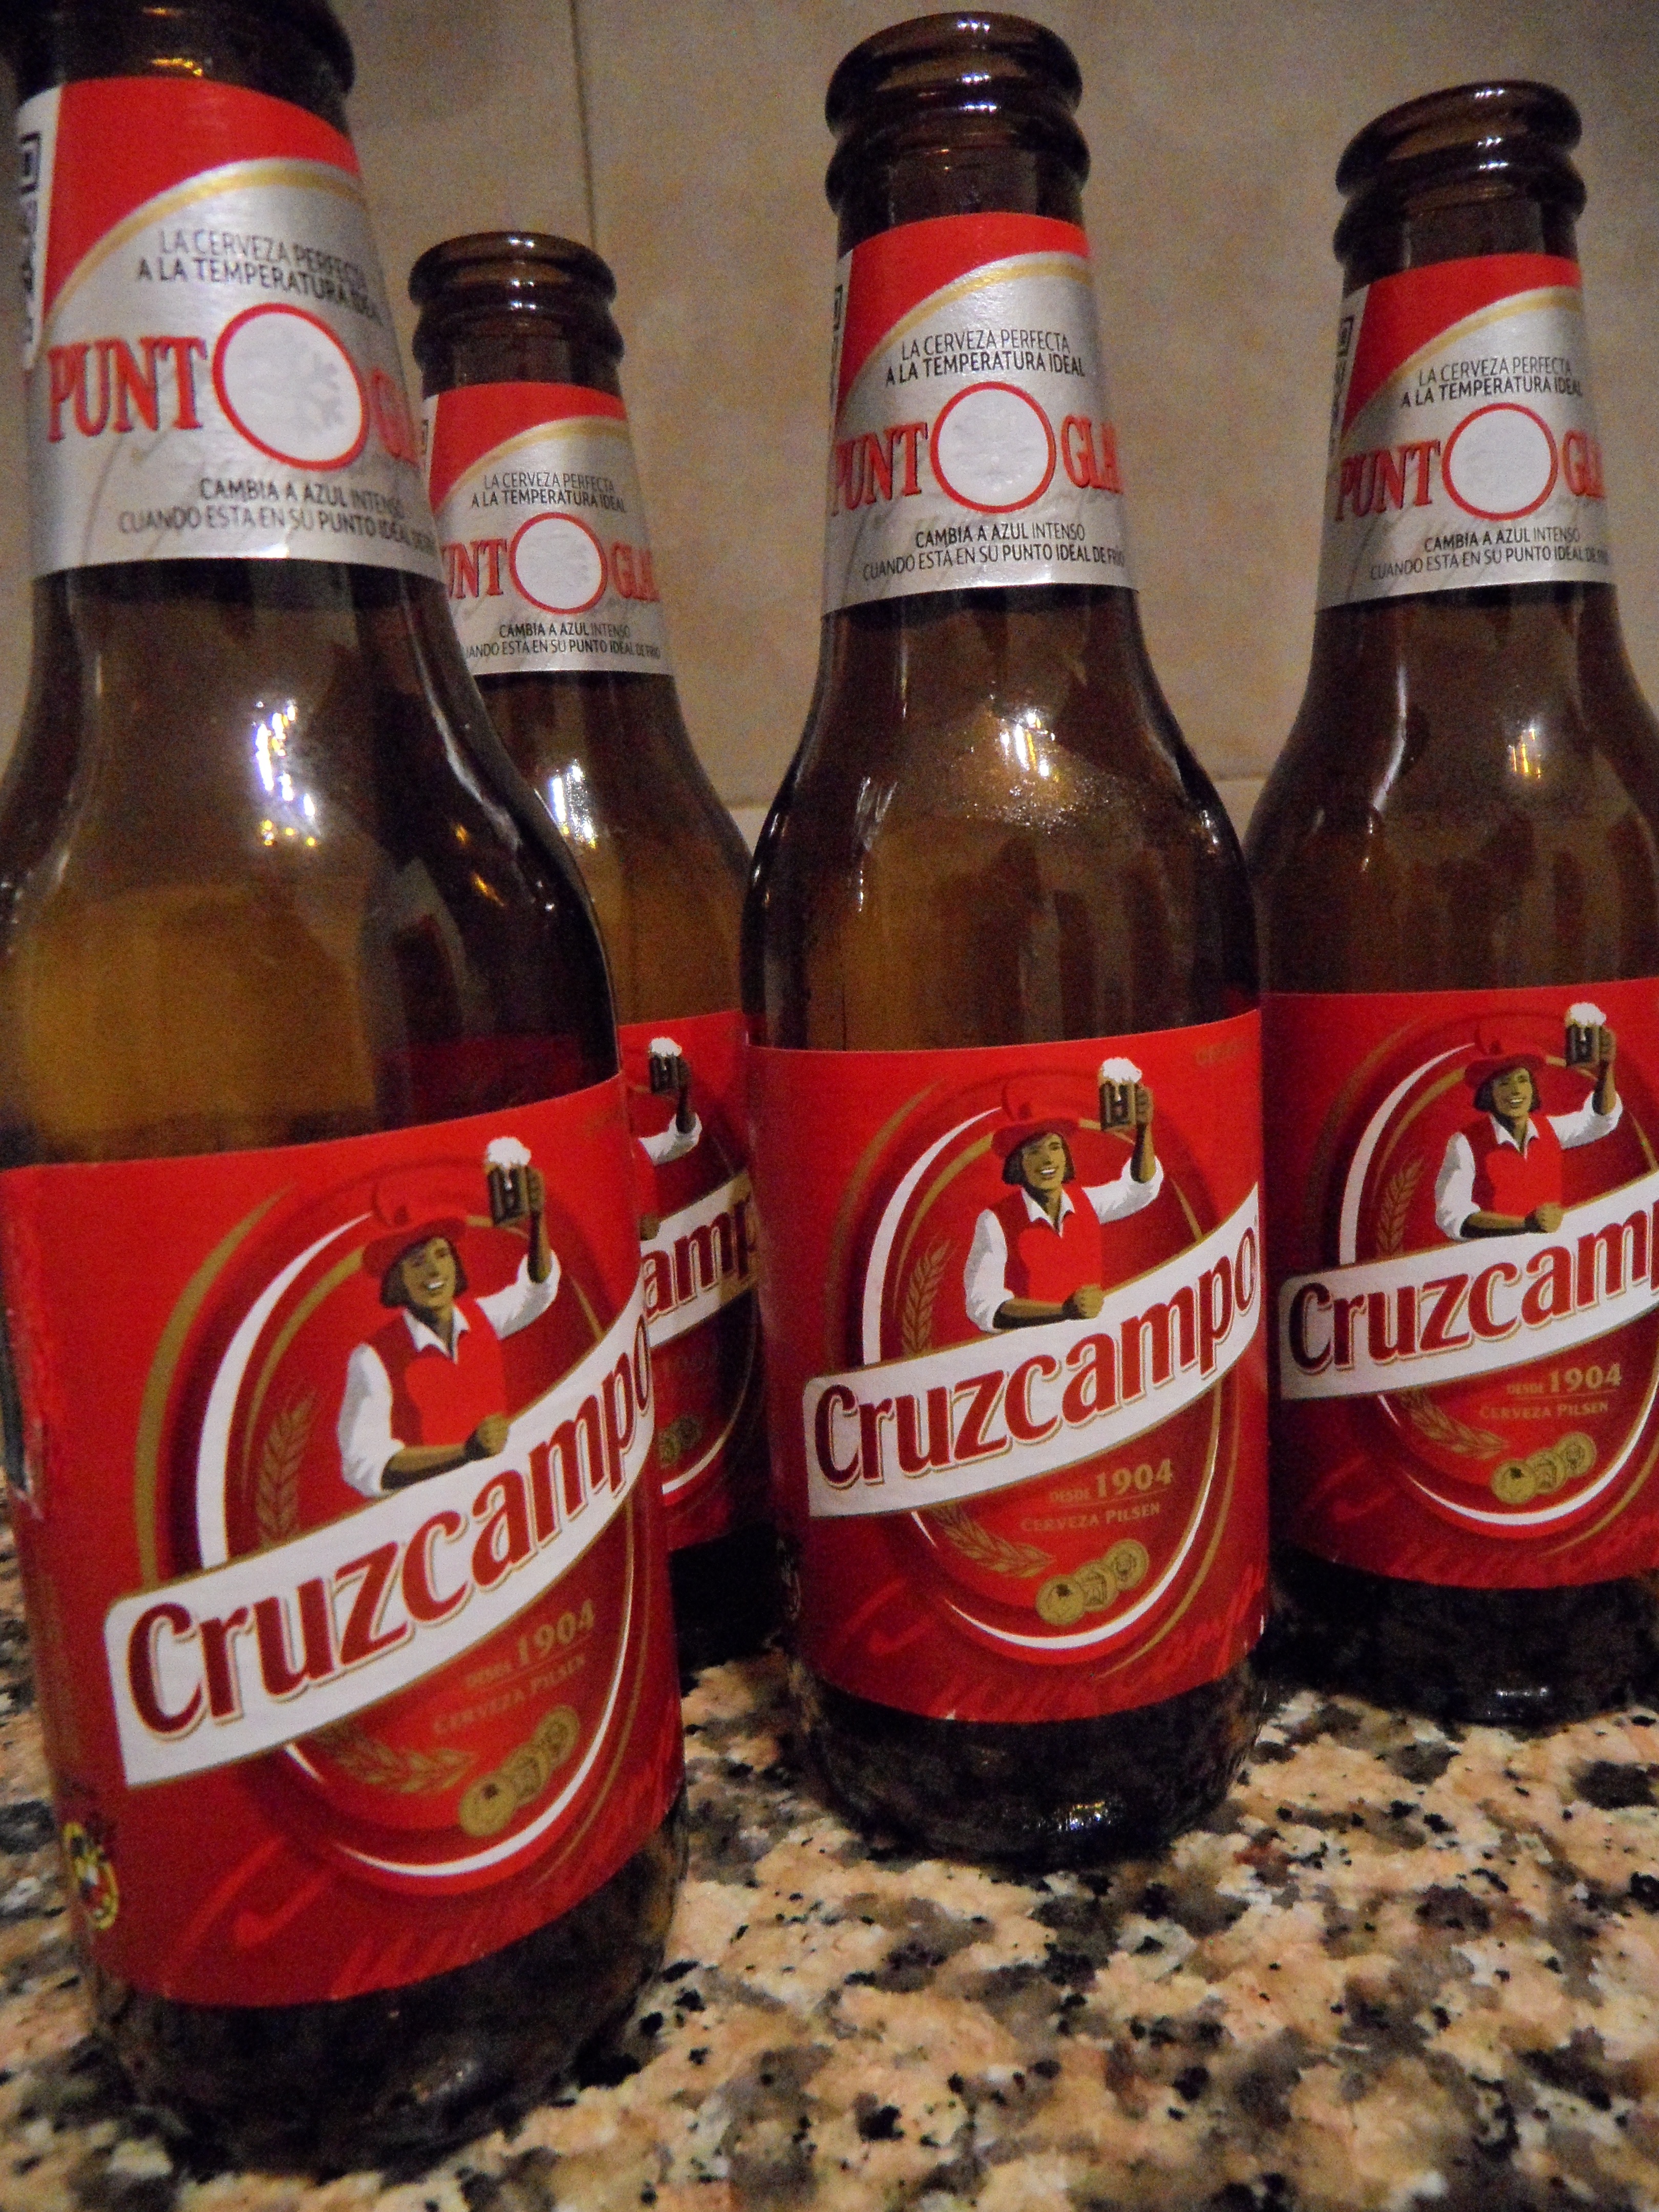
celebration, brown, drink, bottle, beer, alcohol, coca cola, festival, spain, bottles, party, beer bottle, spanish, soft drink, father's day, beer bottles, carbonated soft drinks, gentlemen's evening